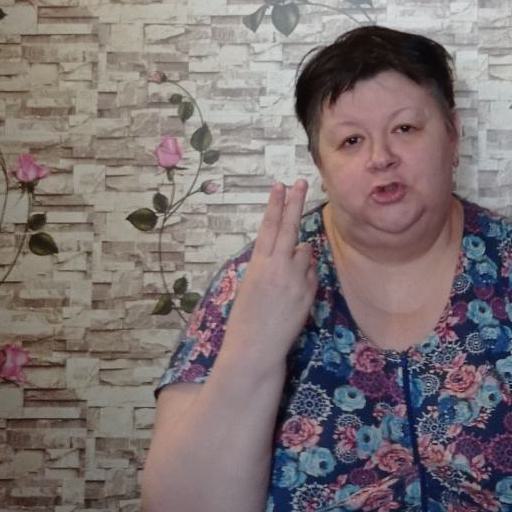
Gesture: two_up_inverted